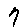
Label: 7